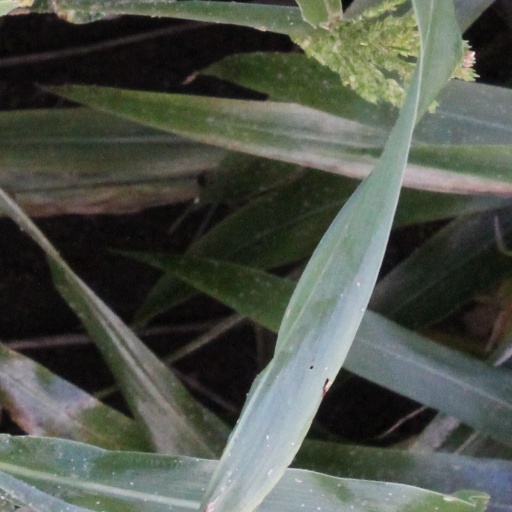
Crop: sorghum